Pasku

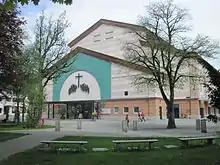
Oberammergau Theatre (2013)

Passion Week is a name for the week beginning on Passion Sunday, as the Fifth Sunday of Lent was once called in the Roman Rite.